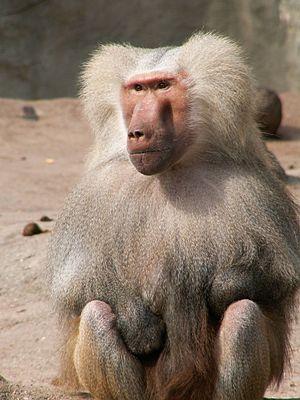
Férosinge et son évolution, Colossinge, sont deux espèces de Pokémon de première génération.